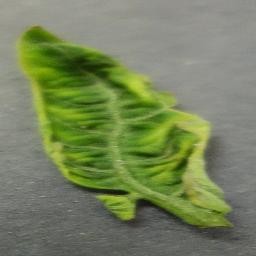
Label: Tomato___Tomato_Yellow_Leaf_Curl_Virus